River Cart

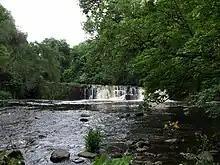
Waterfall at White Cart Water in Linn Park between Netherlee and Muirend

The White Cart Water originates on the edge of East Renfrewshire, in the middle of Eaglesham Moor. It then flows northwards to the south of East Kilbride to Waterfoot, where the Earn Water joins the river, forming the boundary between East Renfrewshire and South Lanarkshire here before running through the centre of the village of Busby. It passes under a large railway viaduct before being joined by the Thorntonhall Burn and Kittoch Water, an important tributary and the main river from East Kilbride. After this the river again becomes a border as it runs around the eastern side of Clarkston and Netherlee. The river is surrounded by ancient woodland through Busby and there is a large SSSI for the even larger ancient woodland on the east bank past Clarkston and Netherlee. This ends roughly where it crosses the Glasgow city boundary into Linn Park, heading downstream to Cathcart. Here the river turns west, flowing through Battlefield, Langside, Shawlands, Pollokshaws and then Auldhouse where there is a confluence with the Auldhouse Burn, (made from the confluence of Capelrig Burn and Broom Burn in Newton Mearns and travelling in two streams through Rouken Glen Park in Giffnock and the town of Thornliebank).